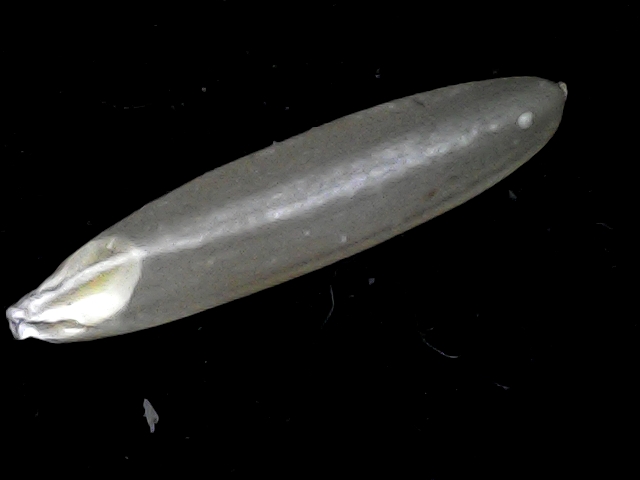
Rice variety: BD57